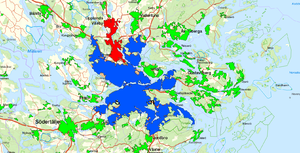
Upplands Väsby och Sollentuna
Inddeling i byområder (2015): Stockholm i blå farve, Upplands Väsby och Sollentuna i rød, øvrige byområder i grøn.
Upplands Väsby och Sollentuna er et byområde med 149.088 indbyggere beliggende i Stockholms län og samtidig Sveriges femtestørste by. Byen opstod som nyt samlet byområde, da det svenske Statistiska centralbyrån i 2016 lavede en ny afgrænsning af Stockholm-regionens nordlige byområder, hvorved dele af Stockholms forstadsomegn samt byerne Upplands Väsby og Sollentuna smeltede sammen. Området udskiltes samtidigt fra Stockholms byområde til en geografisk selvstændig by. I realiteten fungerer Upplands Väsby och Sollentuna som én stor forstad til den svenske hovedstad, idet der jævnligt går bybusser og pendlertog ind til Stockholm.